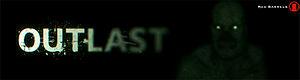
Outlast est un jeu vidéo indépendant de type survival horror en vue à la première personne, développé et publié par Red Barrels, et sorti sur Windows le 4 septembre 2013, via la plateforme de téléchargement Steam. Il est également sorti sur PlayStation 4 le 4 février 2014 en Amérique du Nord et le 5 février 2014 en Europe. Il est sorti sur Xbox One le 20 mai 2014. Une version pour Linux et Mac est sortie le 31 mars 2015. Le jeu a été un succès critique et commercial, se vendant à 4 millions d'exemplaires.